51 Ways to Save Her

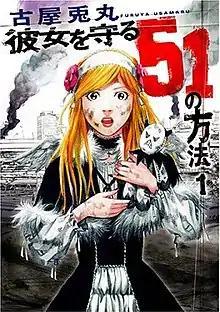
Cover of volume 1.

is a Japanese "seinen" manga series written and illustrated by Usamaru Furuya. It was serialized in Shinchosha's "Comic Bunch" magazine between May 26, 2006 and August 17, 2007, finishing at five volumes. CMX purchased the English rights but never released it due to the imprint's cancellation. It was released in French by Marvel Panini France (retitled as "Tokyo Magnitude 8"), and in Chinese by Tong Li Publishing.